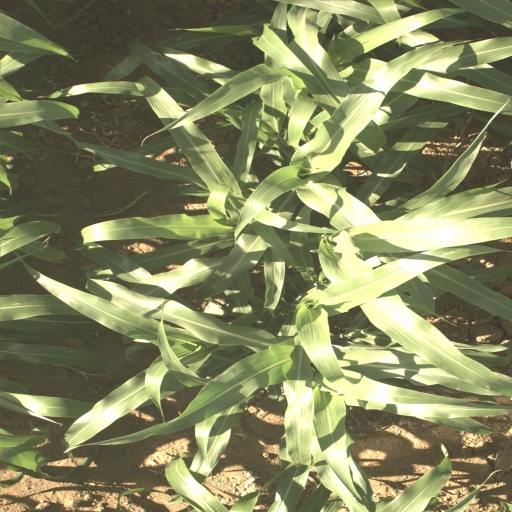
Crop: sorghum